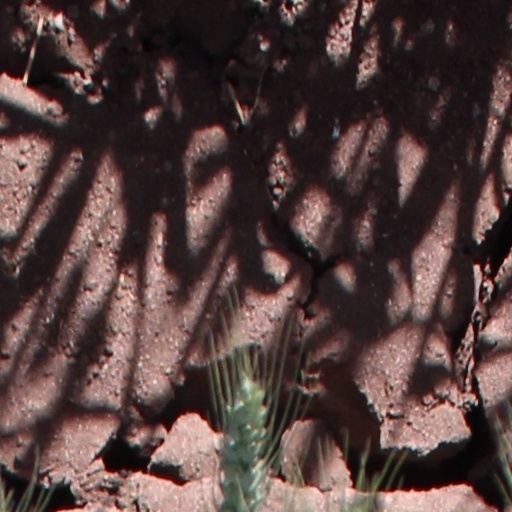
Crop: wheat